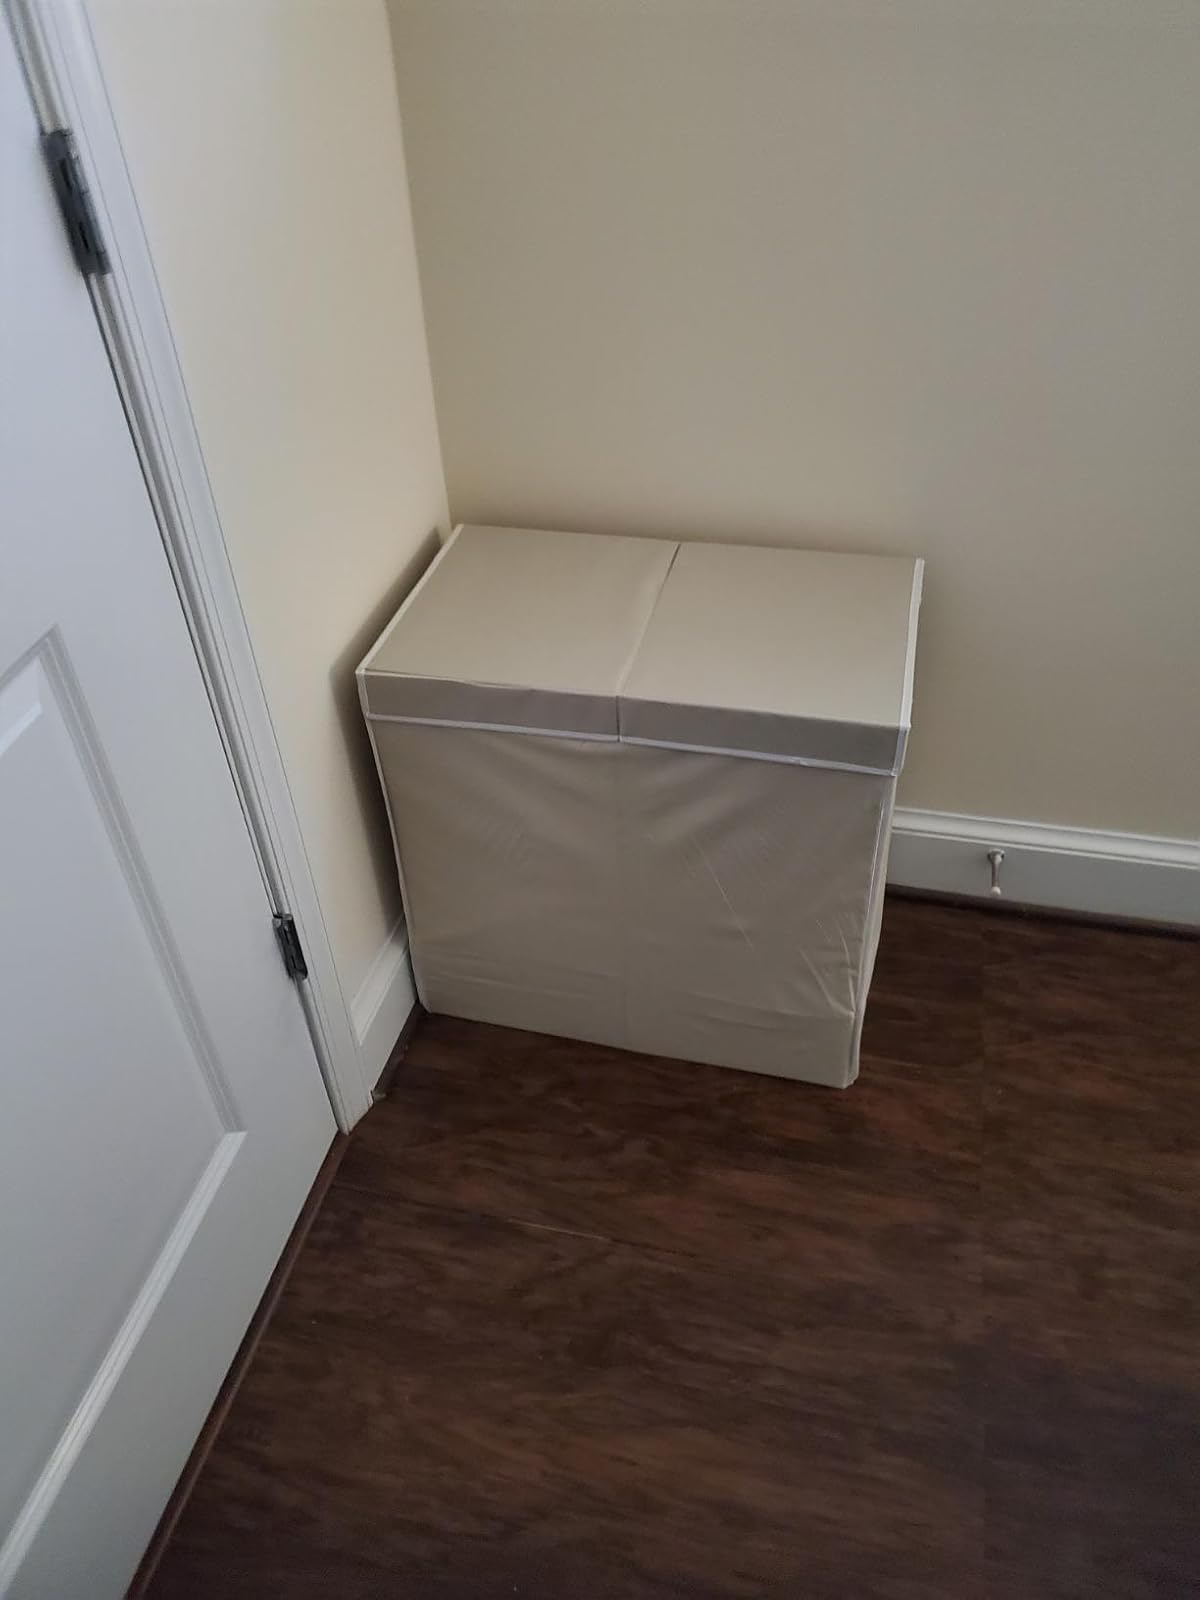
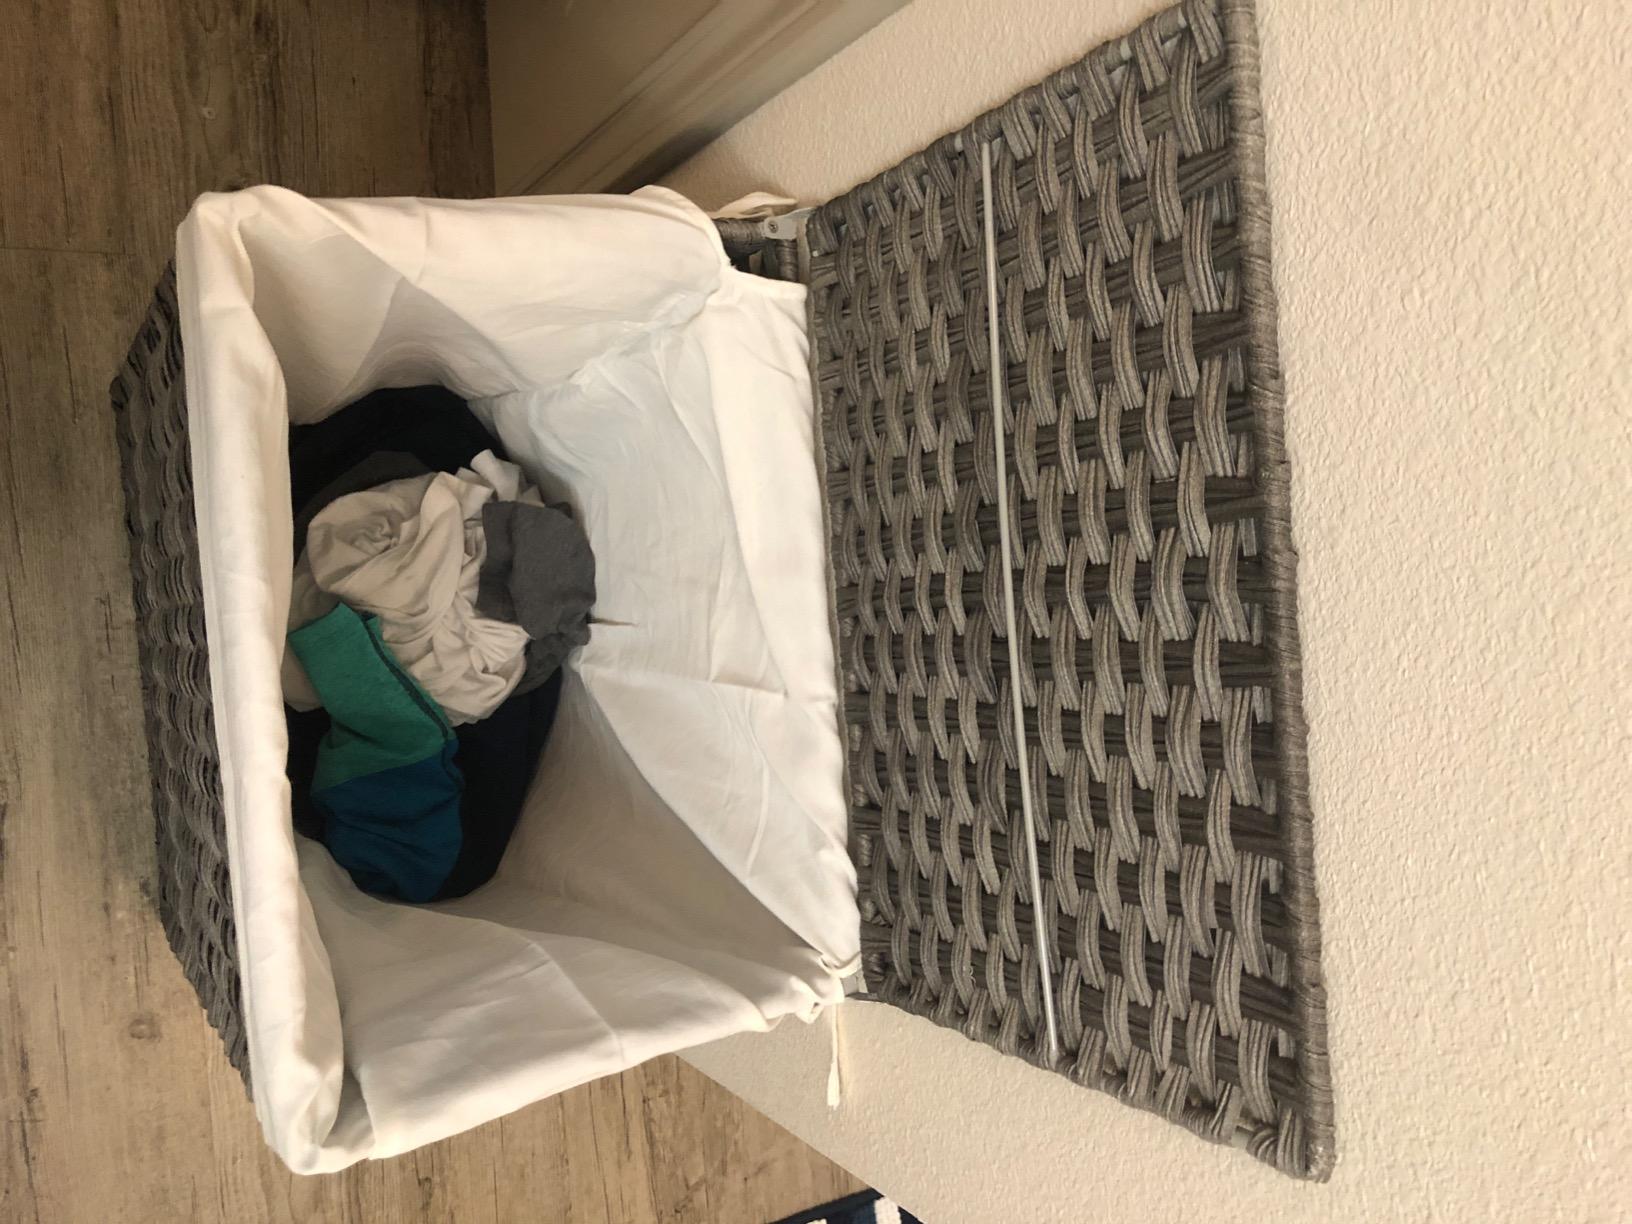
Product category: items_hamper
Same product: no